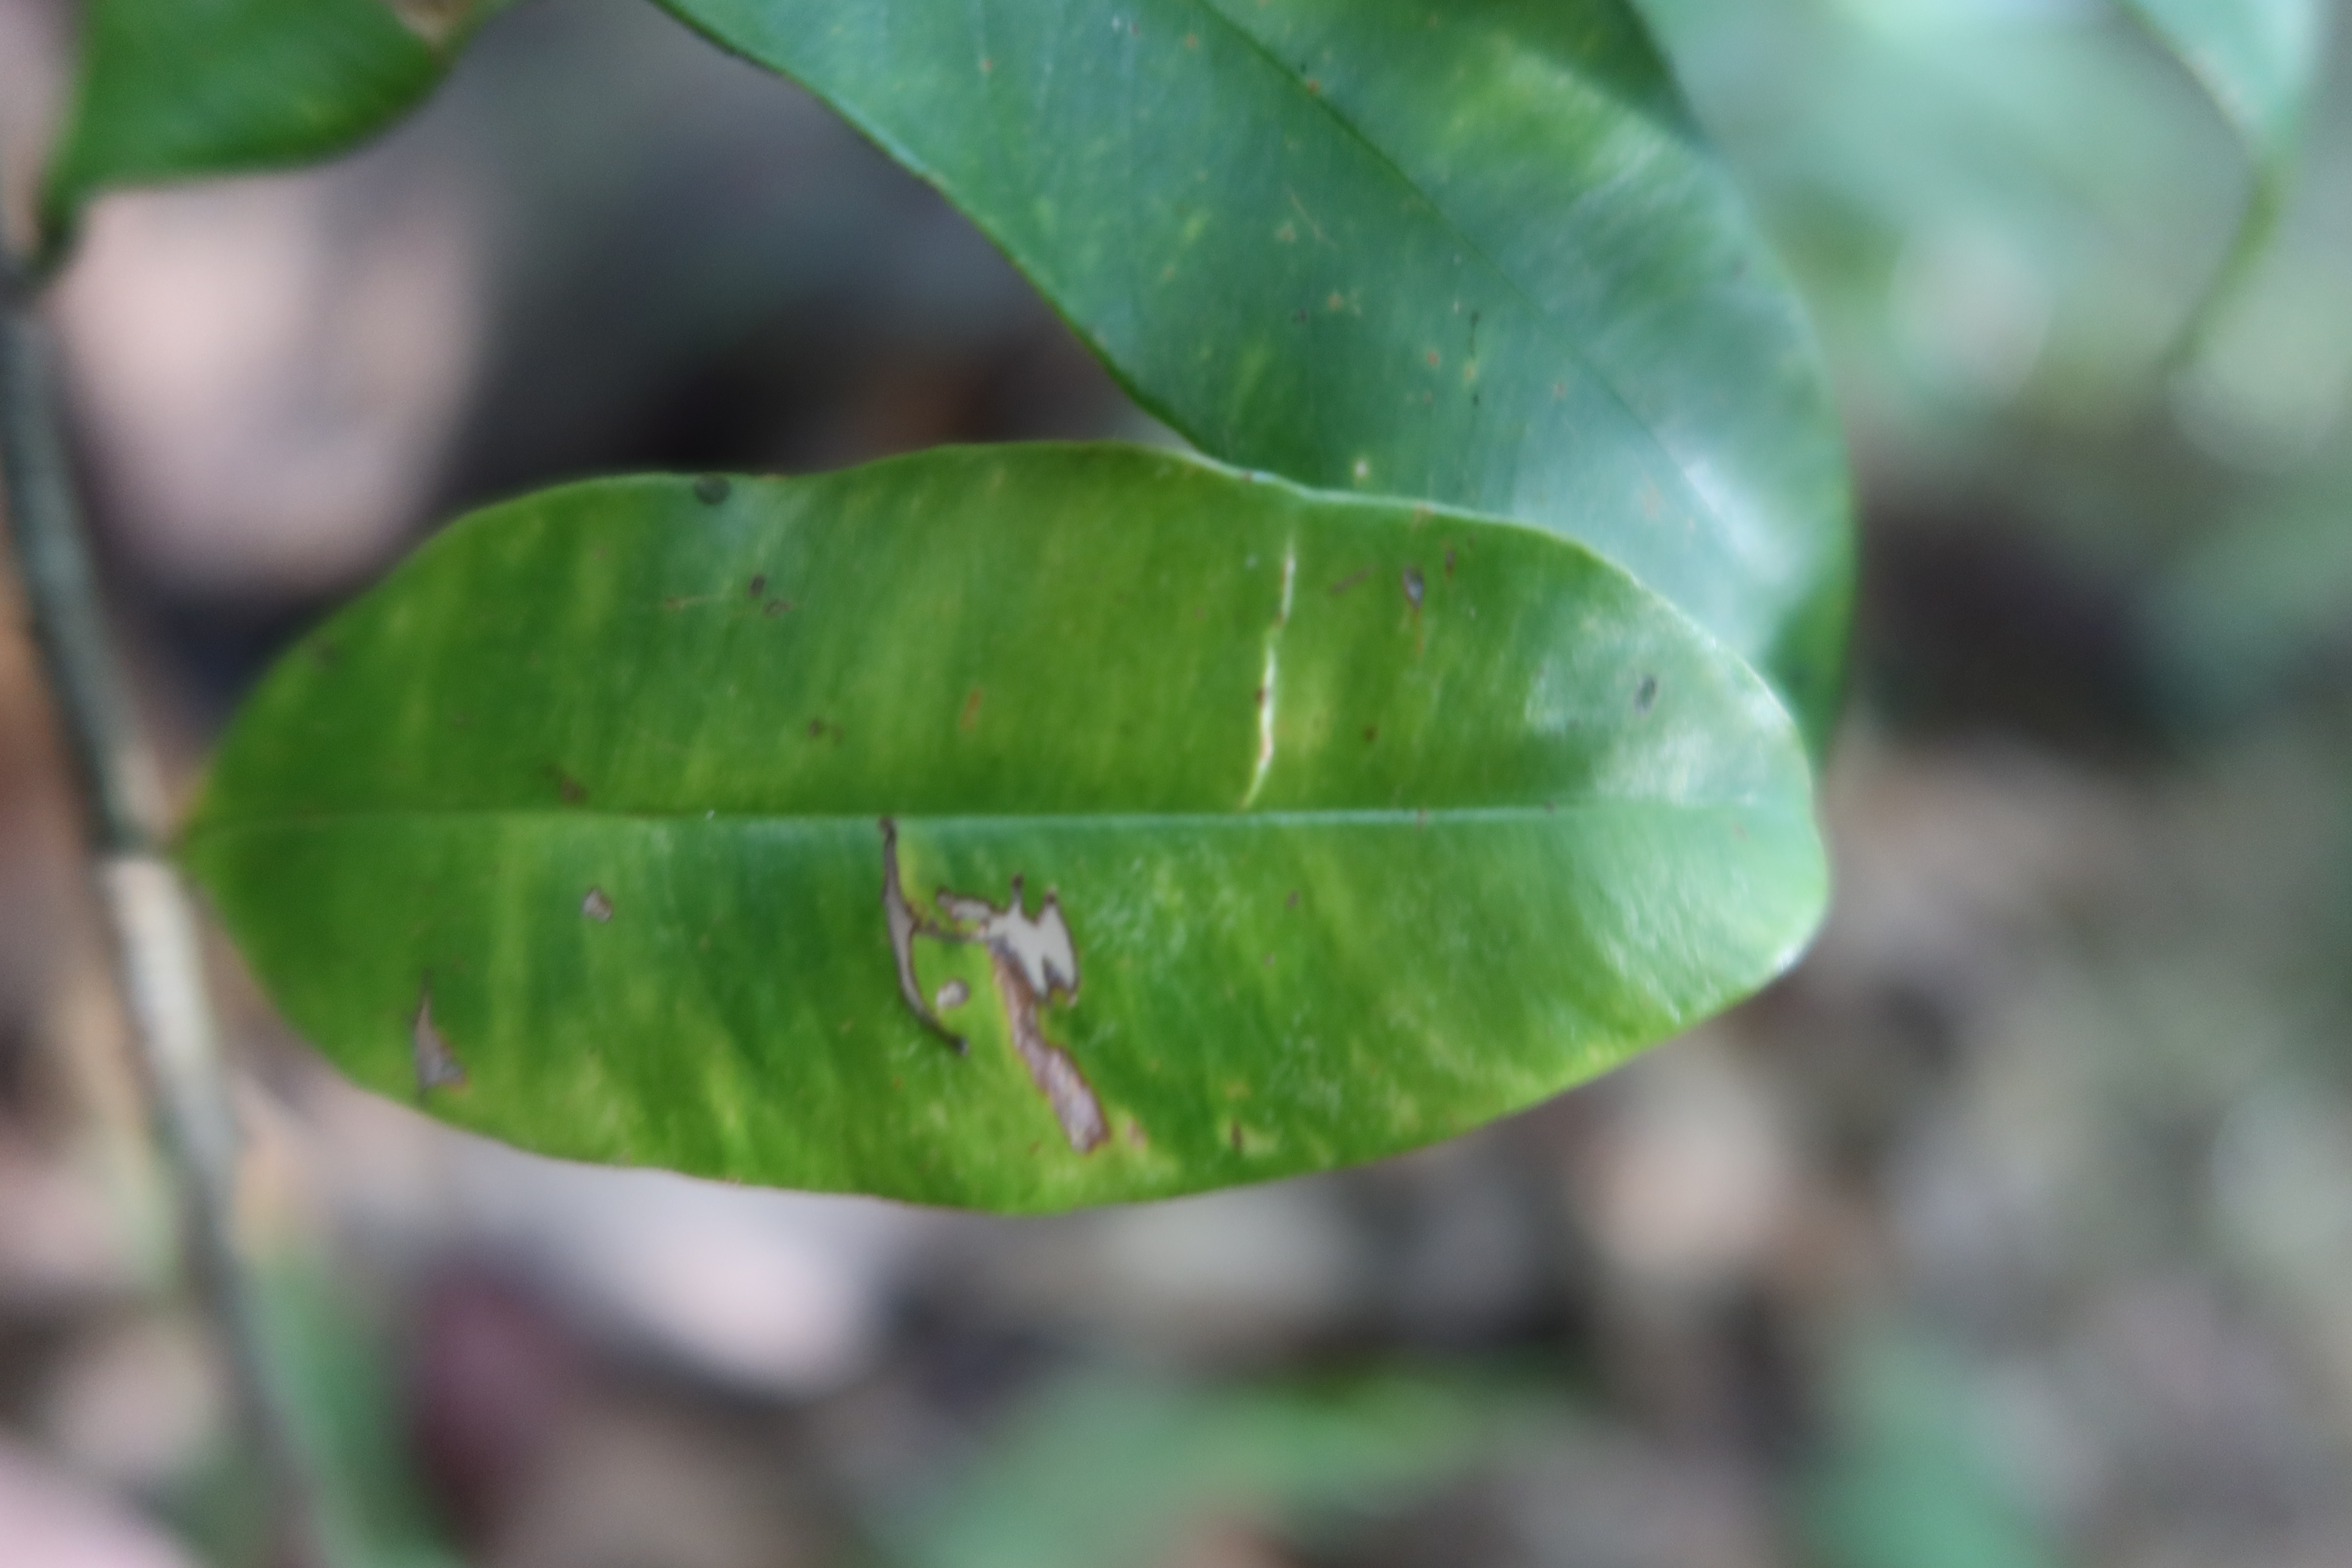
Label: Downy mildew